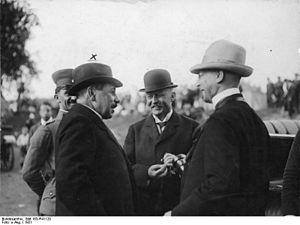
Gustav Ritter von Kahr, né le 29 novembre 1862 à Weißenburg en Bavière et mort le 30 juin 1934 à Dachau, était un homme politique allemand d'idéologie réactionnaire et séparatiste, chef du gouvernement de la Bavière du 16 mars 1920 au 11 septembre 1921 et à nouveau en 1923, quand il organisa un putsch pour la sécession de la Bavière qui échoua.
Le putsch de la Brasserie ou putsch de Munich est une tentative de prise du pouvoir par la force en Bavière menée par Adolf Hitler, dirigeant du Parti national-socialiste des travailleurs allemands, dans la soirée du 8 novembre 1923. Elle se déroula principalement à la Bürgerbräukeller, une brasserie de Munich. Y participèrent notamment Hermann Göring, Ernst Röhm, Rudolf Hess, Heinrich Himmler et Julius Streicher.